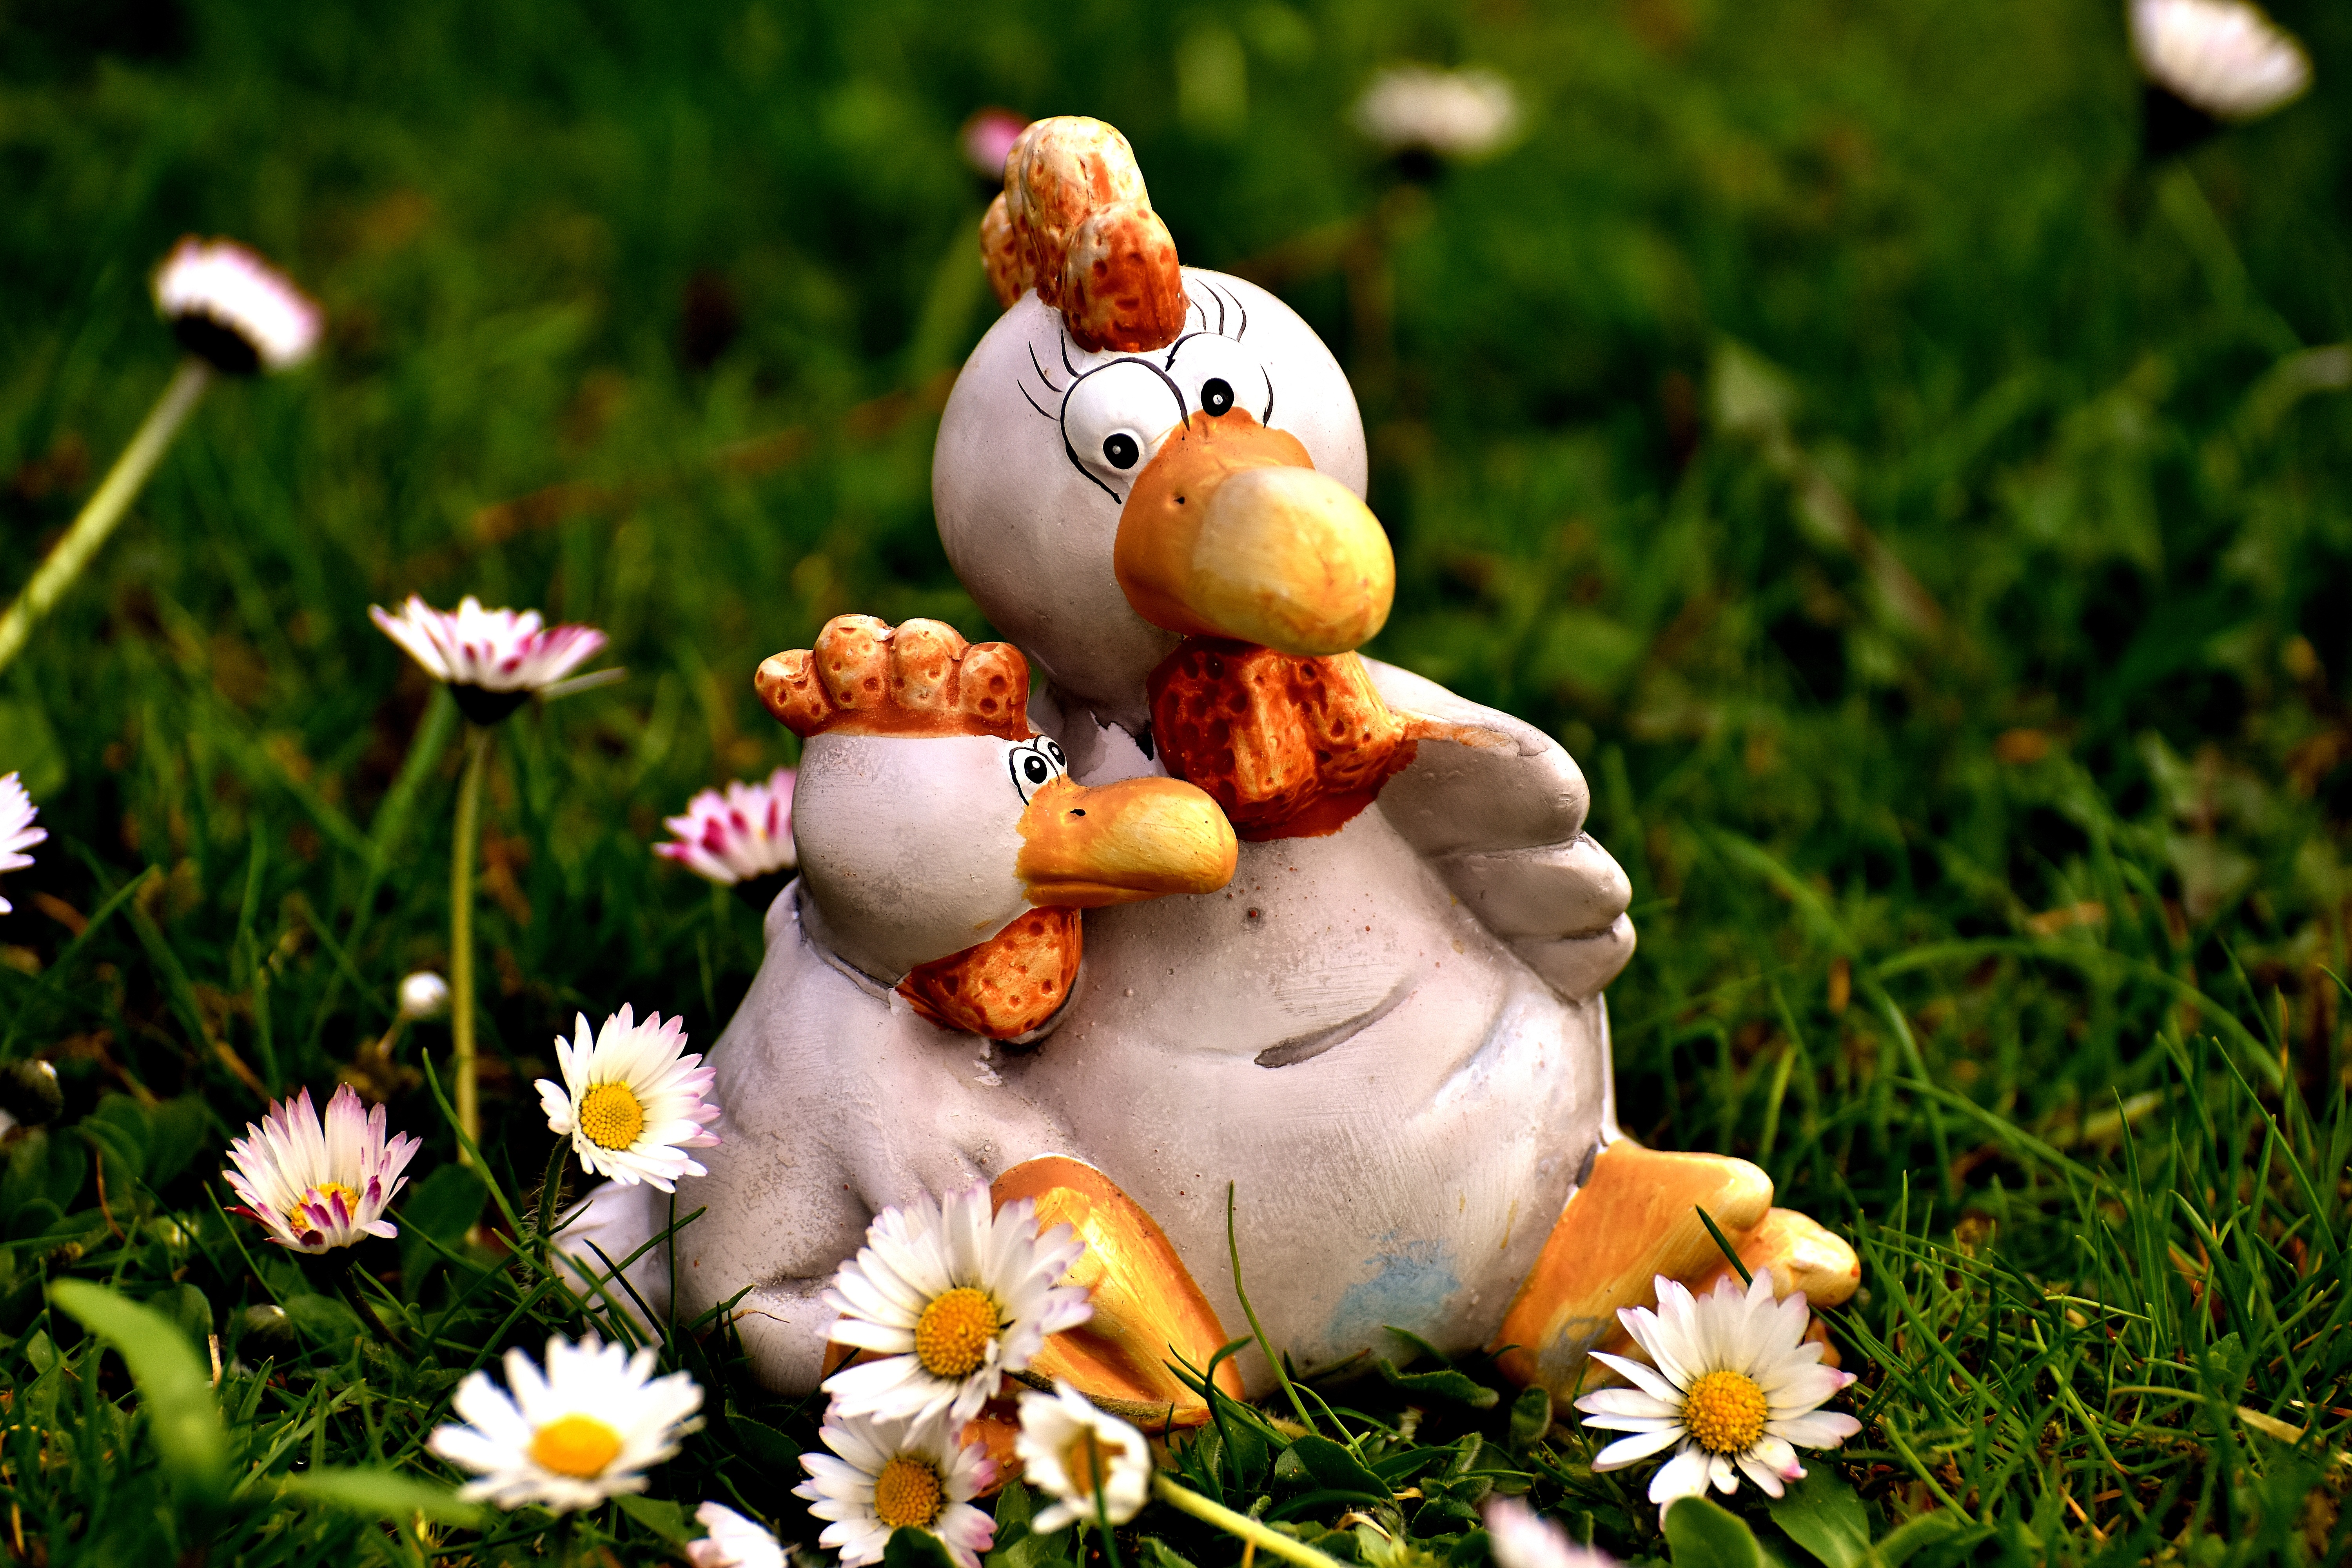
grass, bird, plant, flower, cute, decoration, ceramic, autumn, garden, flora, deco, hen, fun, figure, duck, funny, easter, water bird, chickens, stuffed toy